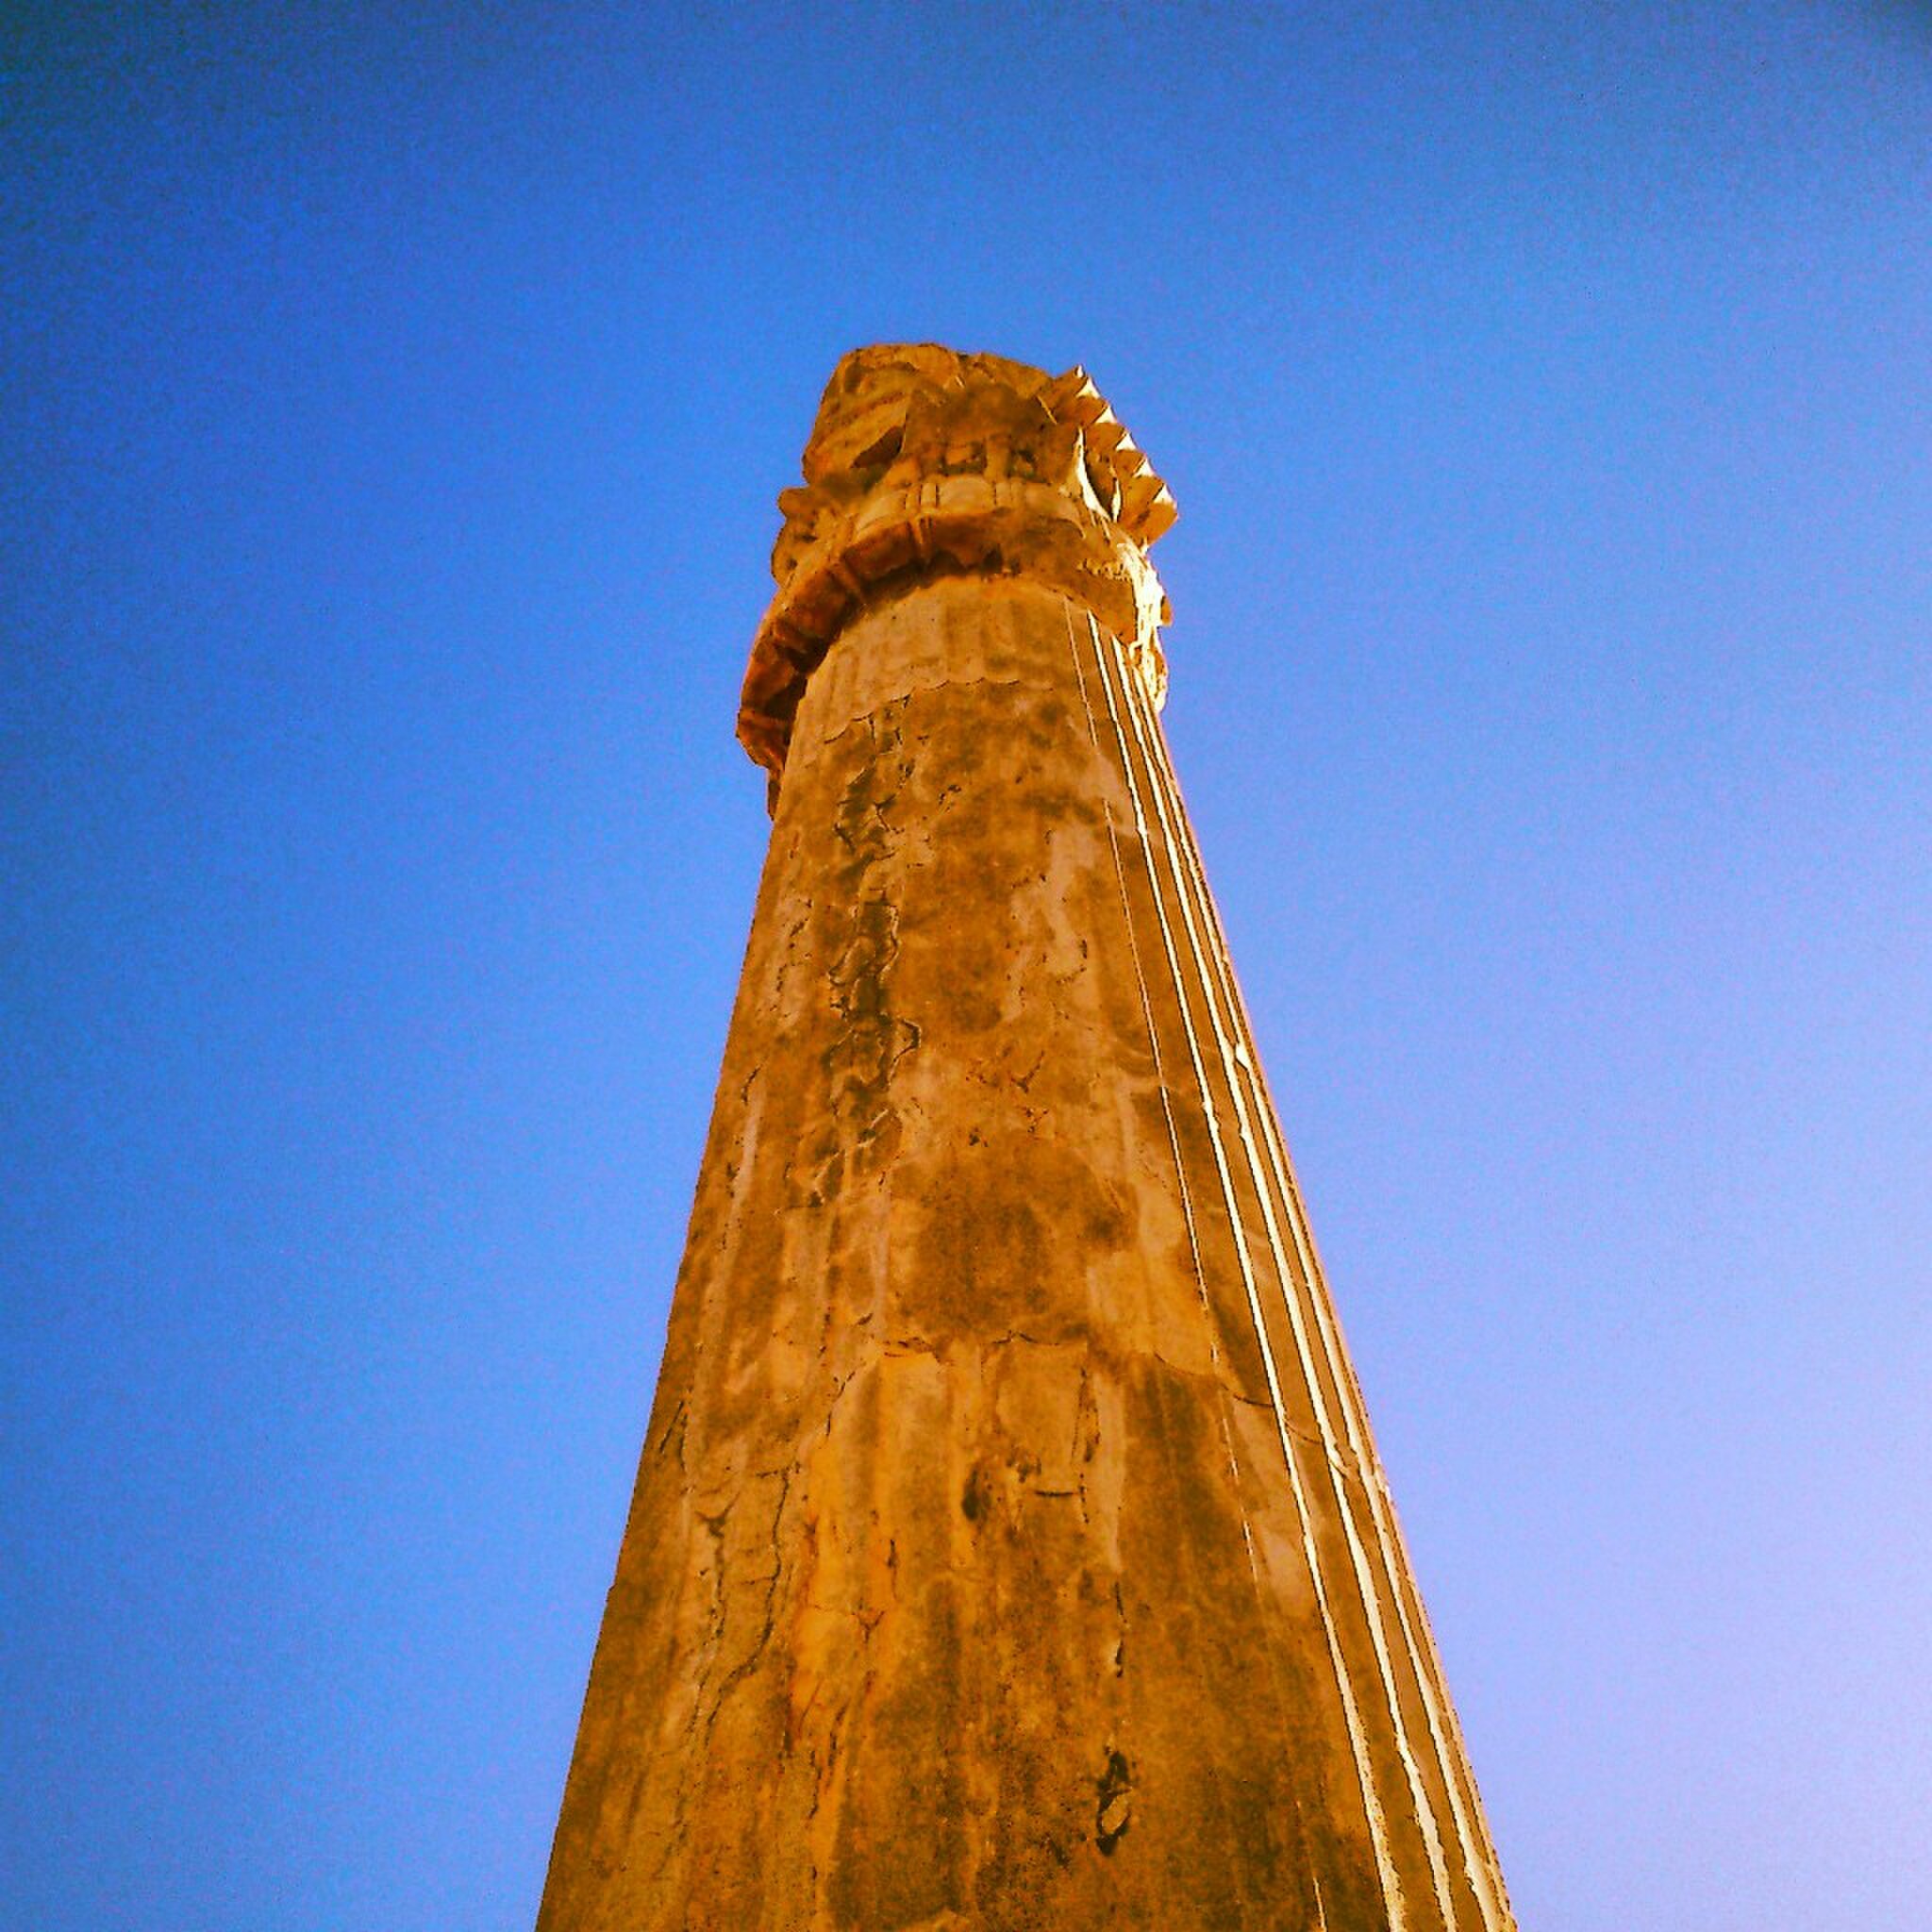
Title: تخت جمشید03
Date: 2015-09-22
Categories: Columns in Persepolis, Media lacking a description, Self-published work, Images from Wiki Loves Monuments 2016, Uploaded via Campaign:wlm-ir, Images from Wiki Loves Monuments 2016 in Iran, Iran photographs taken on 2015-09-22, Images from Wiki Loves Monuments missing SDC depicts, Images from Wiki Loves Monuments missing SDC location of creation